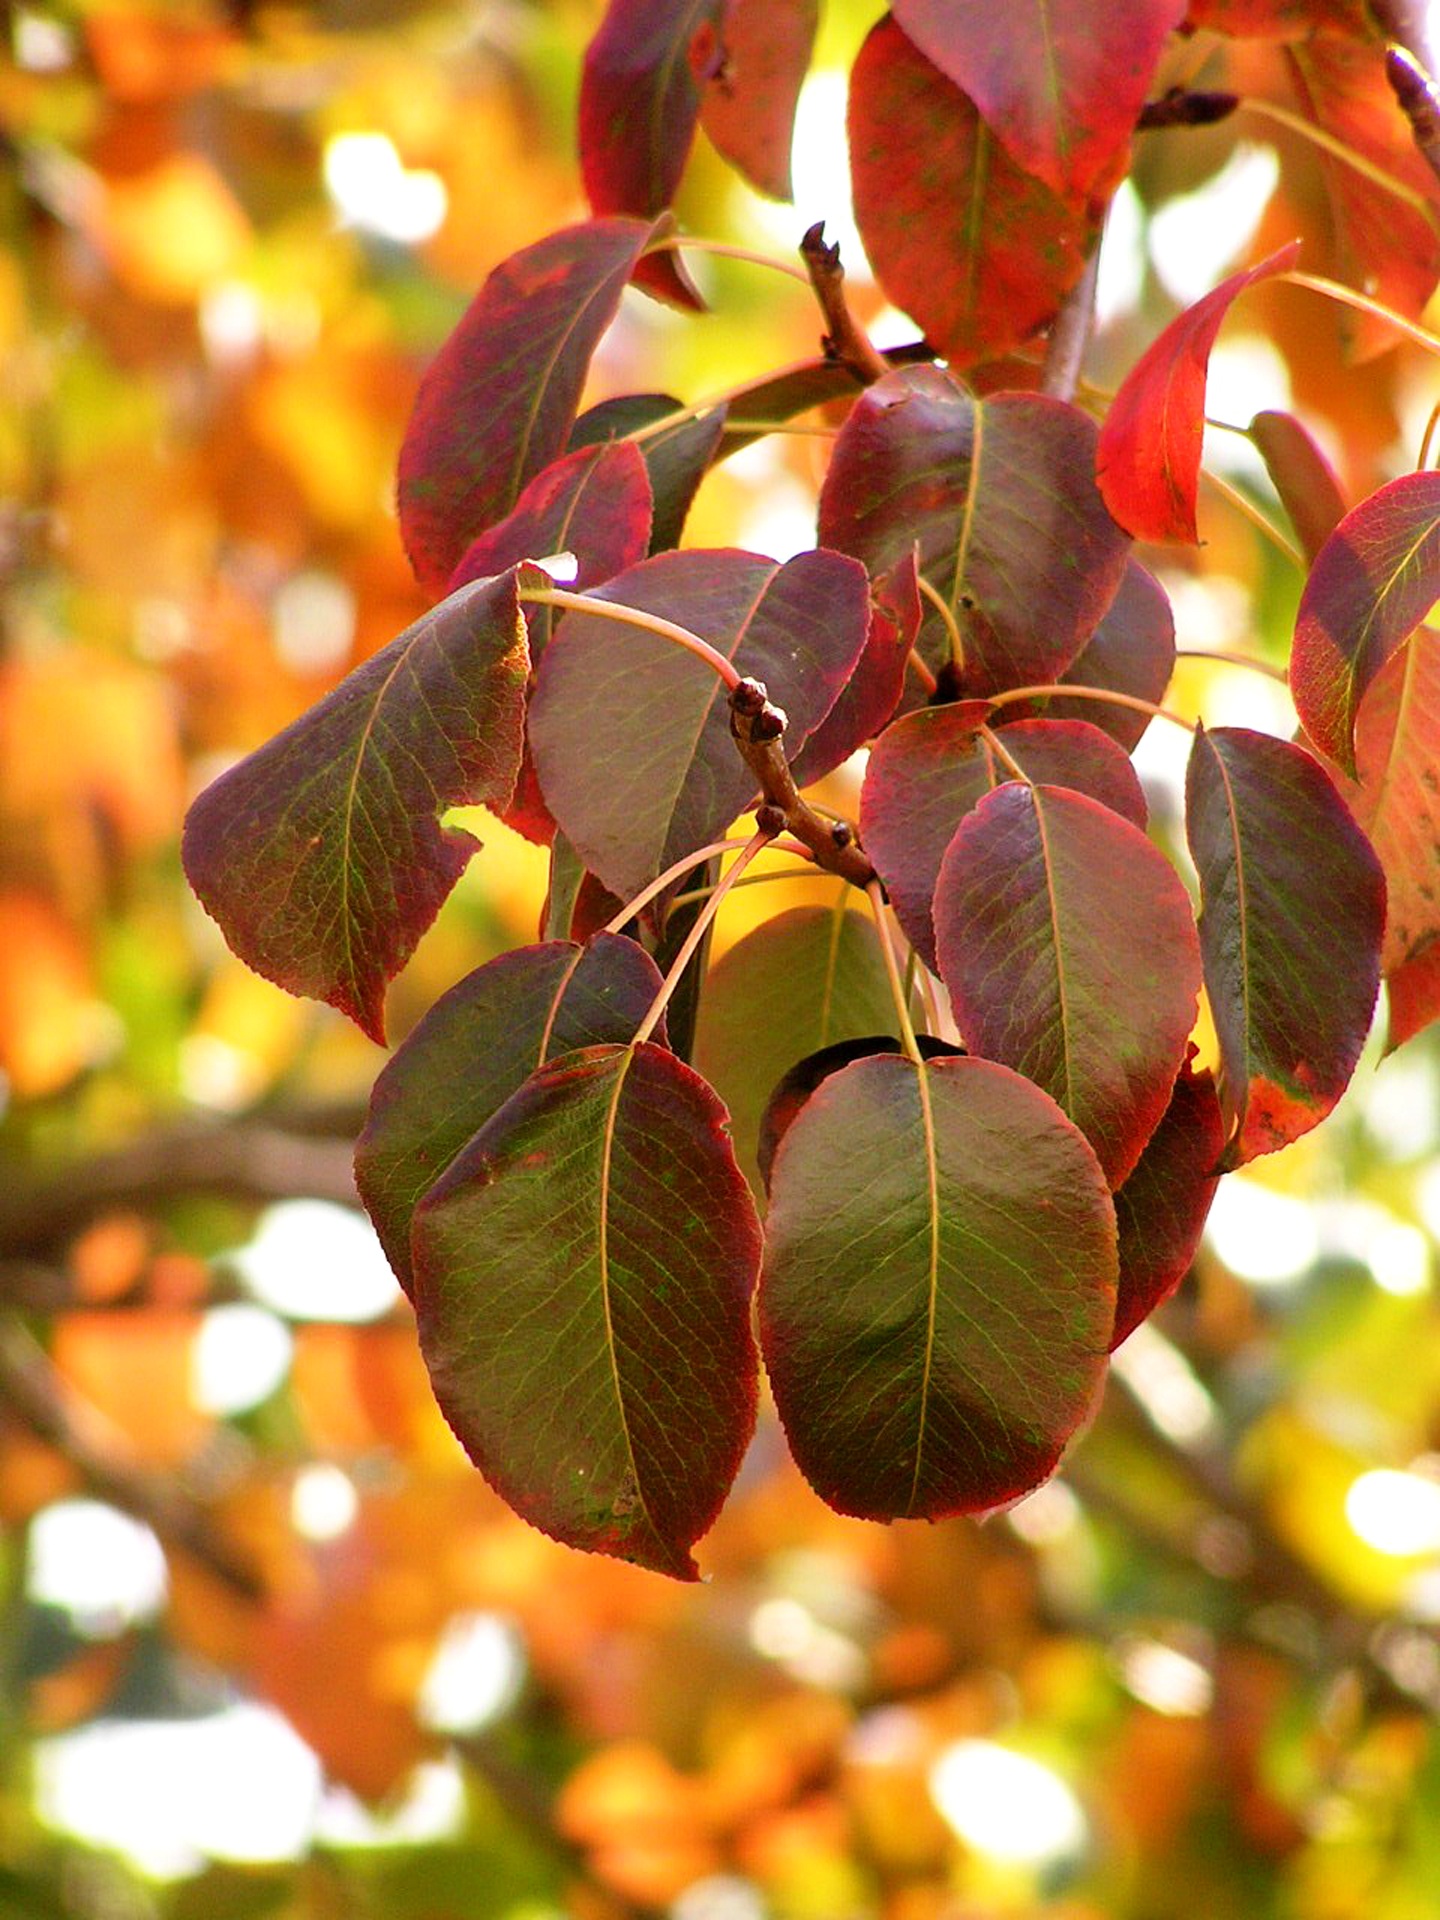
tree, nature, branch, plant, sunlight, leaf, flower, petal, foliage, green, red, produce, autumn, brown, botany, colorful, yellow, flora, season, leaves, leafs, deciduous, flowering plant, woody plant, land plant